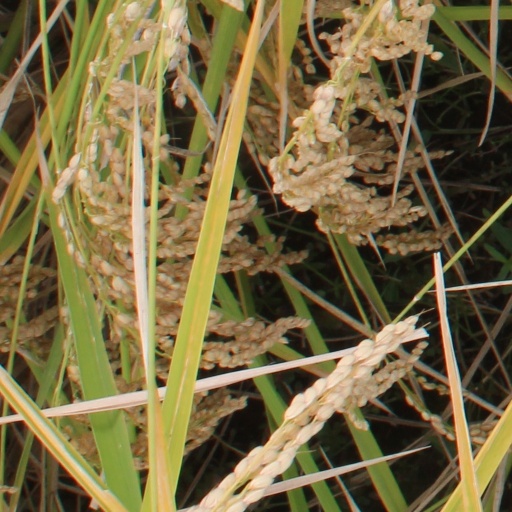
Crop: rice